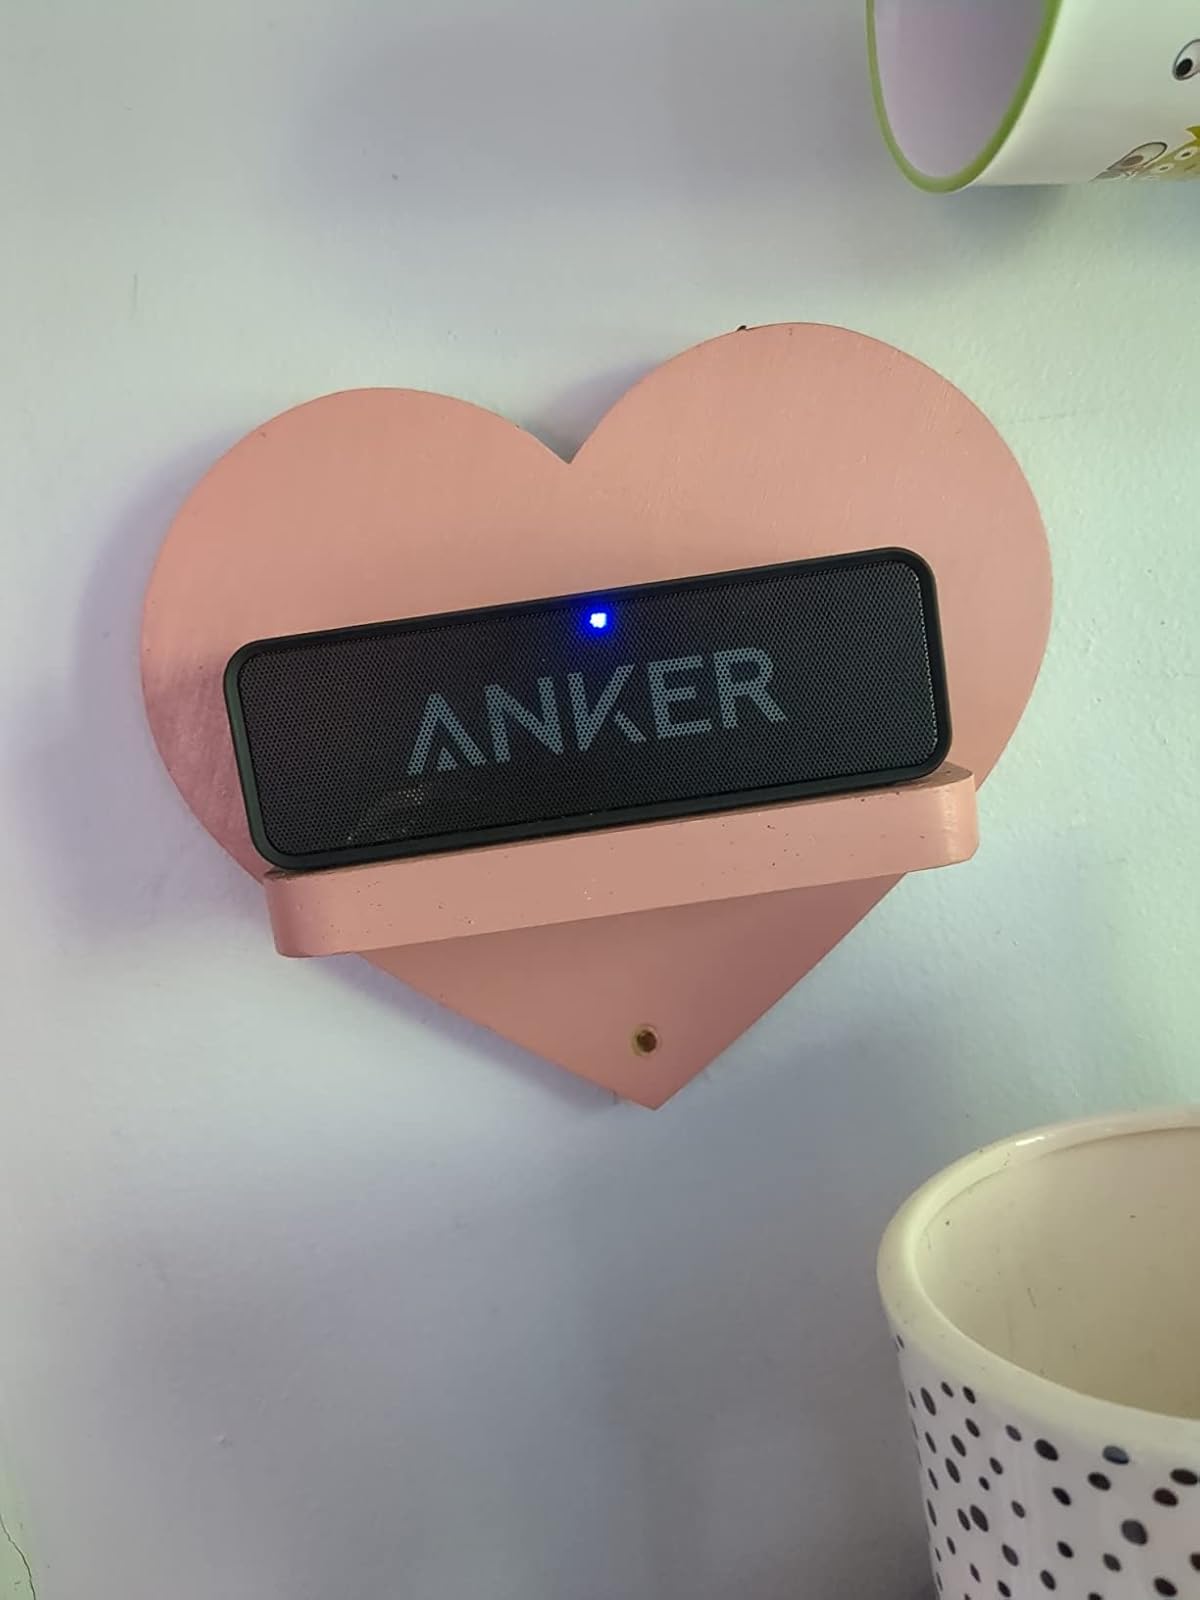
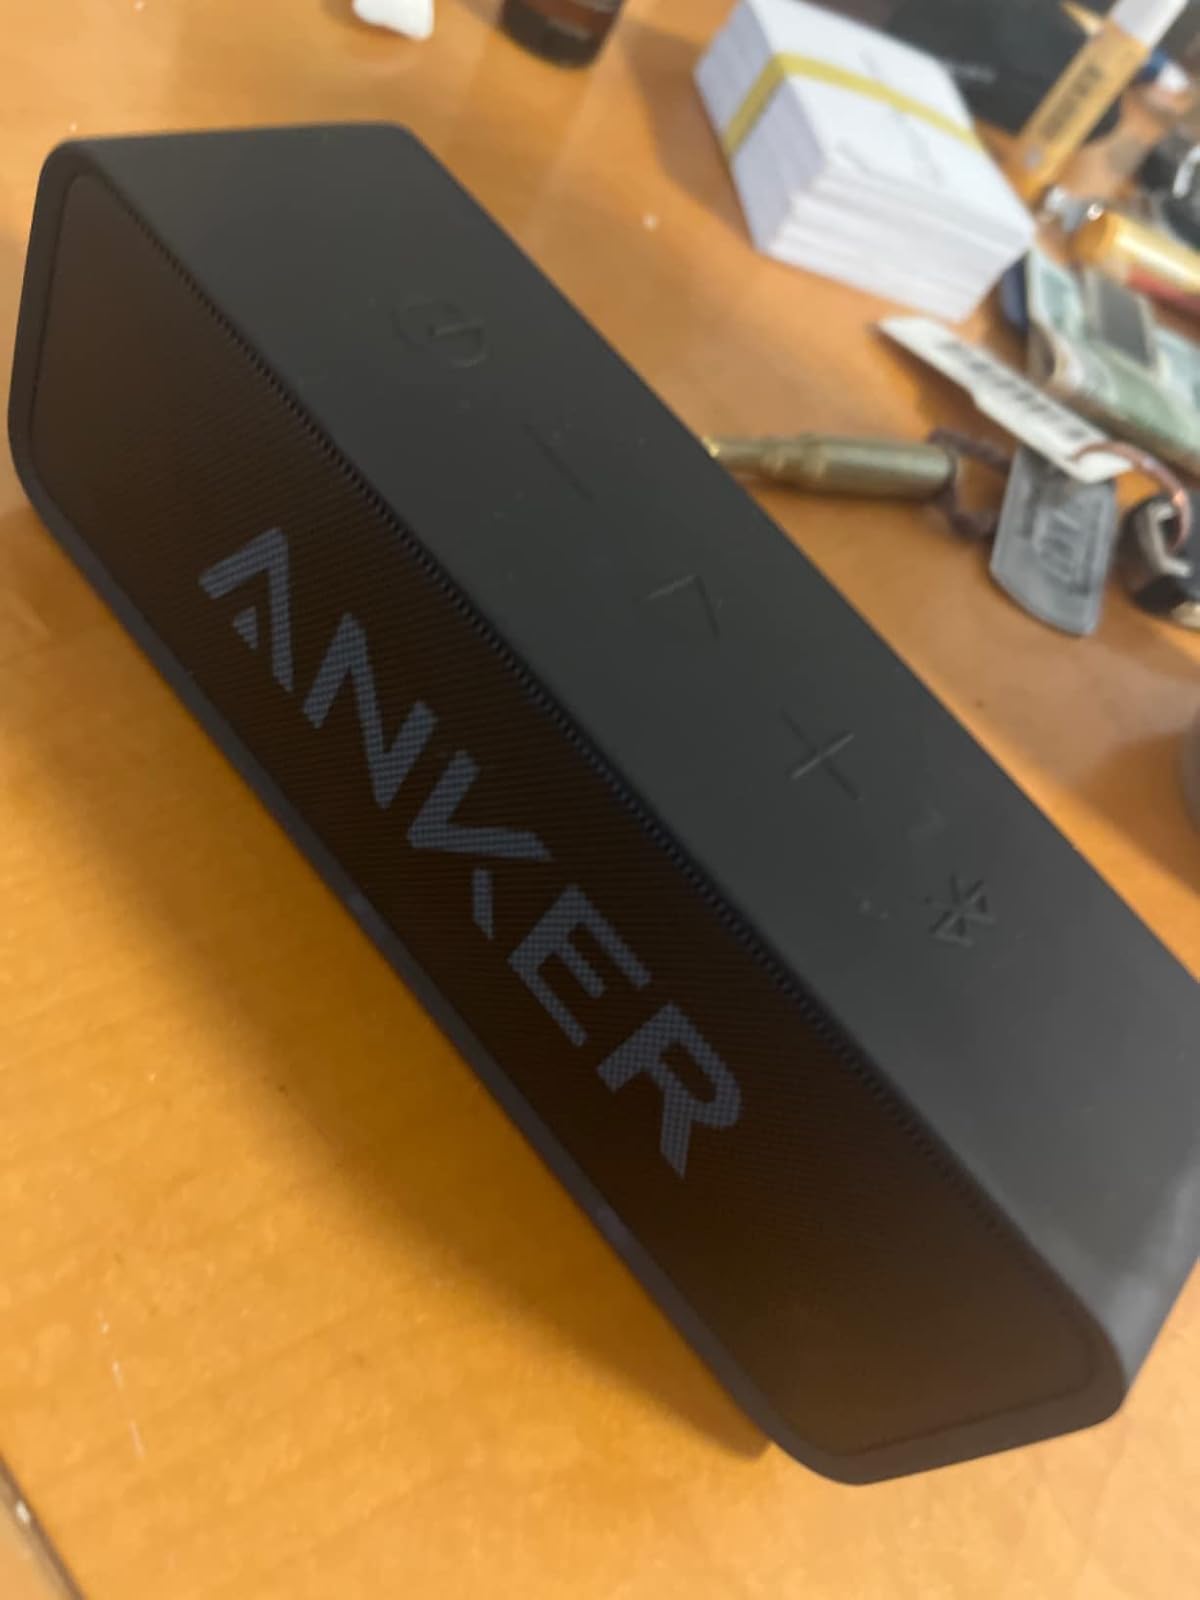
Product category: speaker
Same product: yes